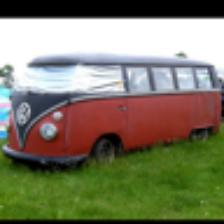
Label: NonHuman